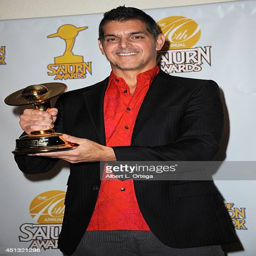
film writer poses inside the press room of awards held